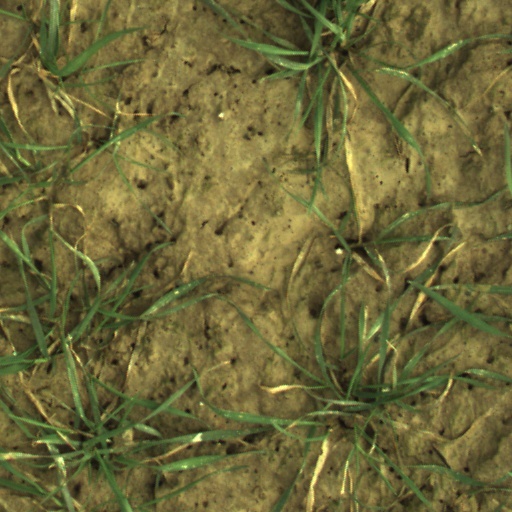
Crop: wheat